Lambeosaurus

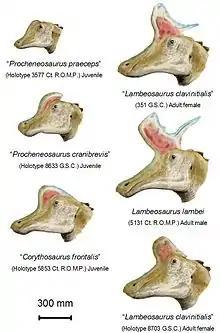
Profiles of various specimens, once assigned to their own species, interpreted by Dodson as different growth stages and sexes of "L. lambei"

Lull and Wright considered the description of "Procheneosaurus" to be sufficient for the name to be valid rather than a "nomen nudum", and that it could not be distinguished from "Tetragonosaurus" on a generic level, where "Procheneosaurus" would have priority by 11 years. They also stated that Parks named "Tetragonosaurus" under the belief that "Procheneosaurus" was invalid. Because "Tetragonosaurus" was a synonym of "Procheneosaurus", and because "Procheneosaurus" was named without a species, they established "Procheneosaurus praeceps" as the type species. Consequently, Lull and Wright also created the new combinations "Procheneosaurus erectofrons" and "Procheneosaurus cranibrevis" for the other former species of "Tetragonosaurus". "Trachodon altidens" was also assigned to "Procheneosaurus", as "P. altidens". This treatment was upheld by a petition by Lull to the International Commission on Zoological Nomenclature, which ruled in favour of "Procheneosaurus" in 1947 as a valid name with seniority over "Tetragonosaurus", and that "P. praeceps" would be the type species that also includes AMNH 5340, the original "Procheneosaurus" specimen. The commission also considered that "Tetragonosaurus" was not an available name due to lacking a clearly designated type species. In addition to their type specimens (ROM 3577 for "P. praeceps", ROM 3578 for "P. erectofrons", CMN 8633 for "P. cranibrevis" and CMN 1092 for "P. altidens"), Lull and Wright also assigned AMNH 5461 and AMNH 5469 to "P. erectofrons", which were collected by Brown in Montana in 1916 and included a skull and much of a skeleton, as well as a partial skeleton, respectively.